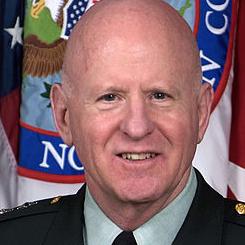
Age: 62